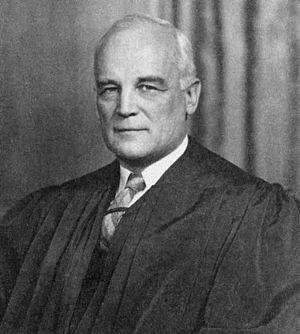
Depuis son admission à l'Union, le 1ᵉʳ mars 1803, l'État de l'Ohio élit deux sénateurs, membres du Sénat fédéral.